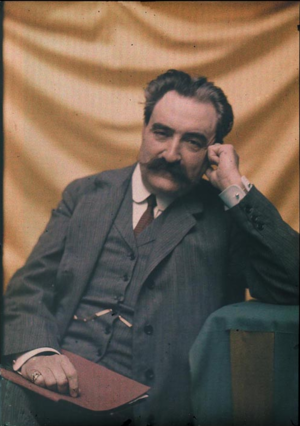
Antoni Amatller Costa est un industriel, maître chocolatier, photographe et collectionneur d'art espagnol.